Bridgewater, Virginia

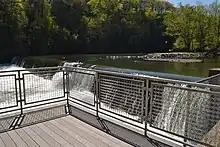
Downrush Vista at Wildwood Park

The main highways providing access to Bridgewater are Virginia State Route 42 and Virginia State Route 257. These two highways overlap from Bridgewater northwards to Dayton. SR 42 runs north-south and connects with U.S. Route 33 in Harrisonburg. SR 257 runs east-west and connects with Interstate 81 near Mount Crawford.